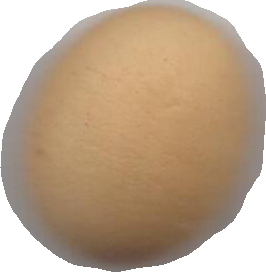
Variety: Dega